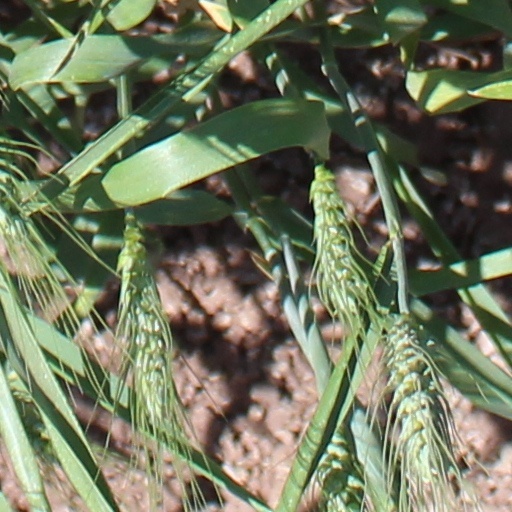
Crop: wheat